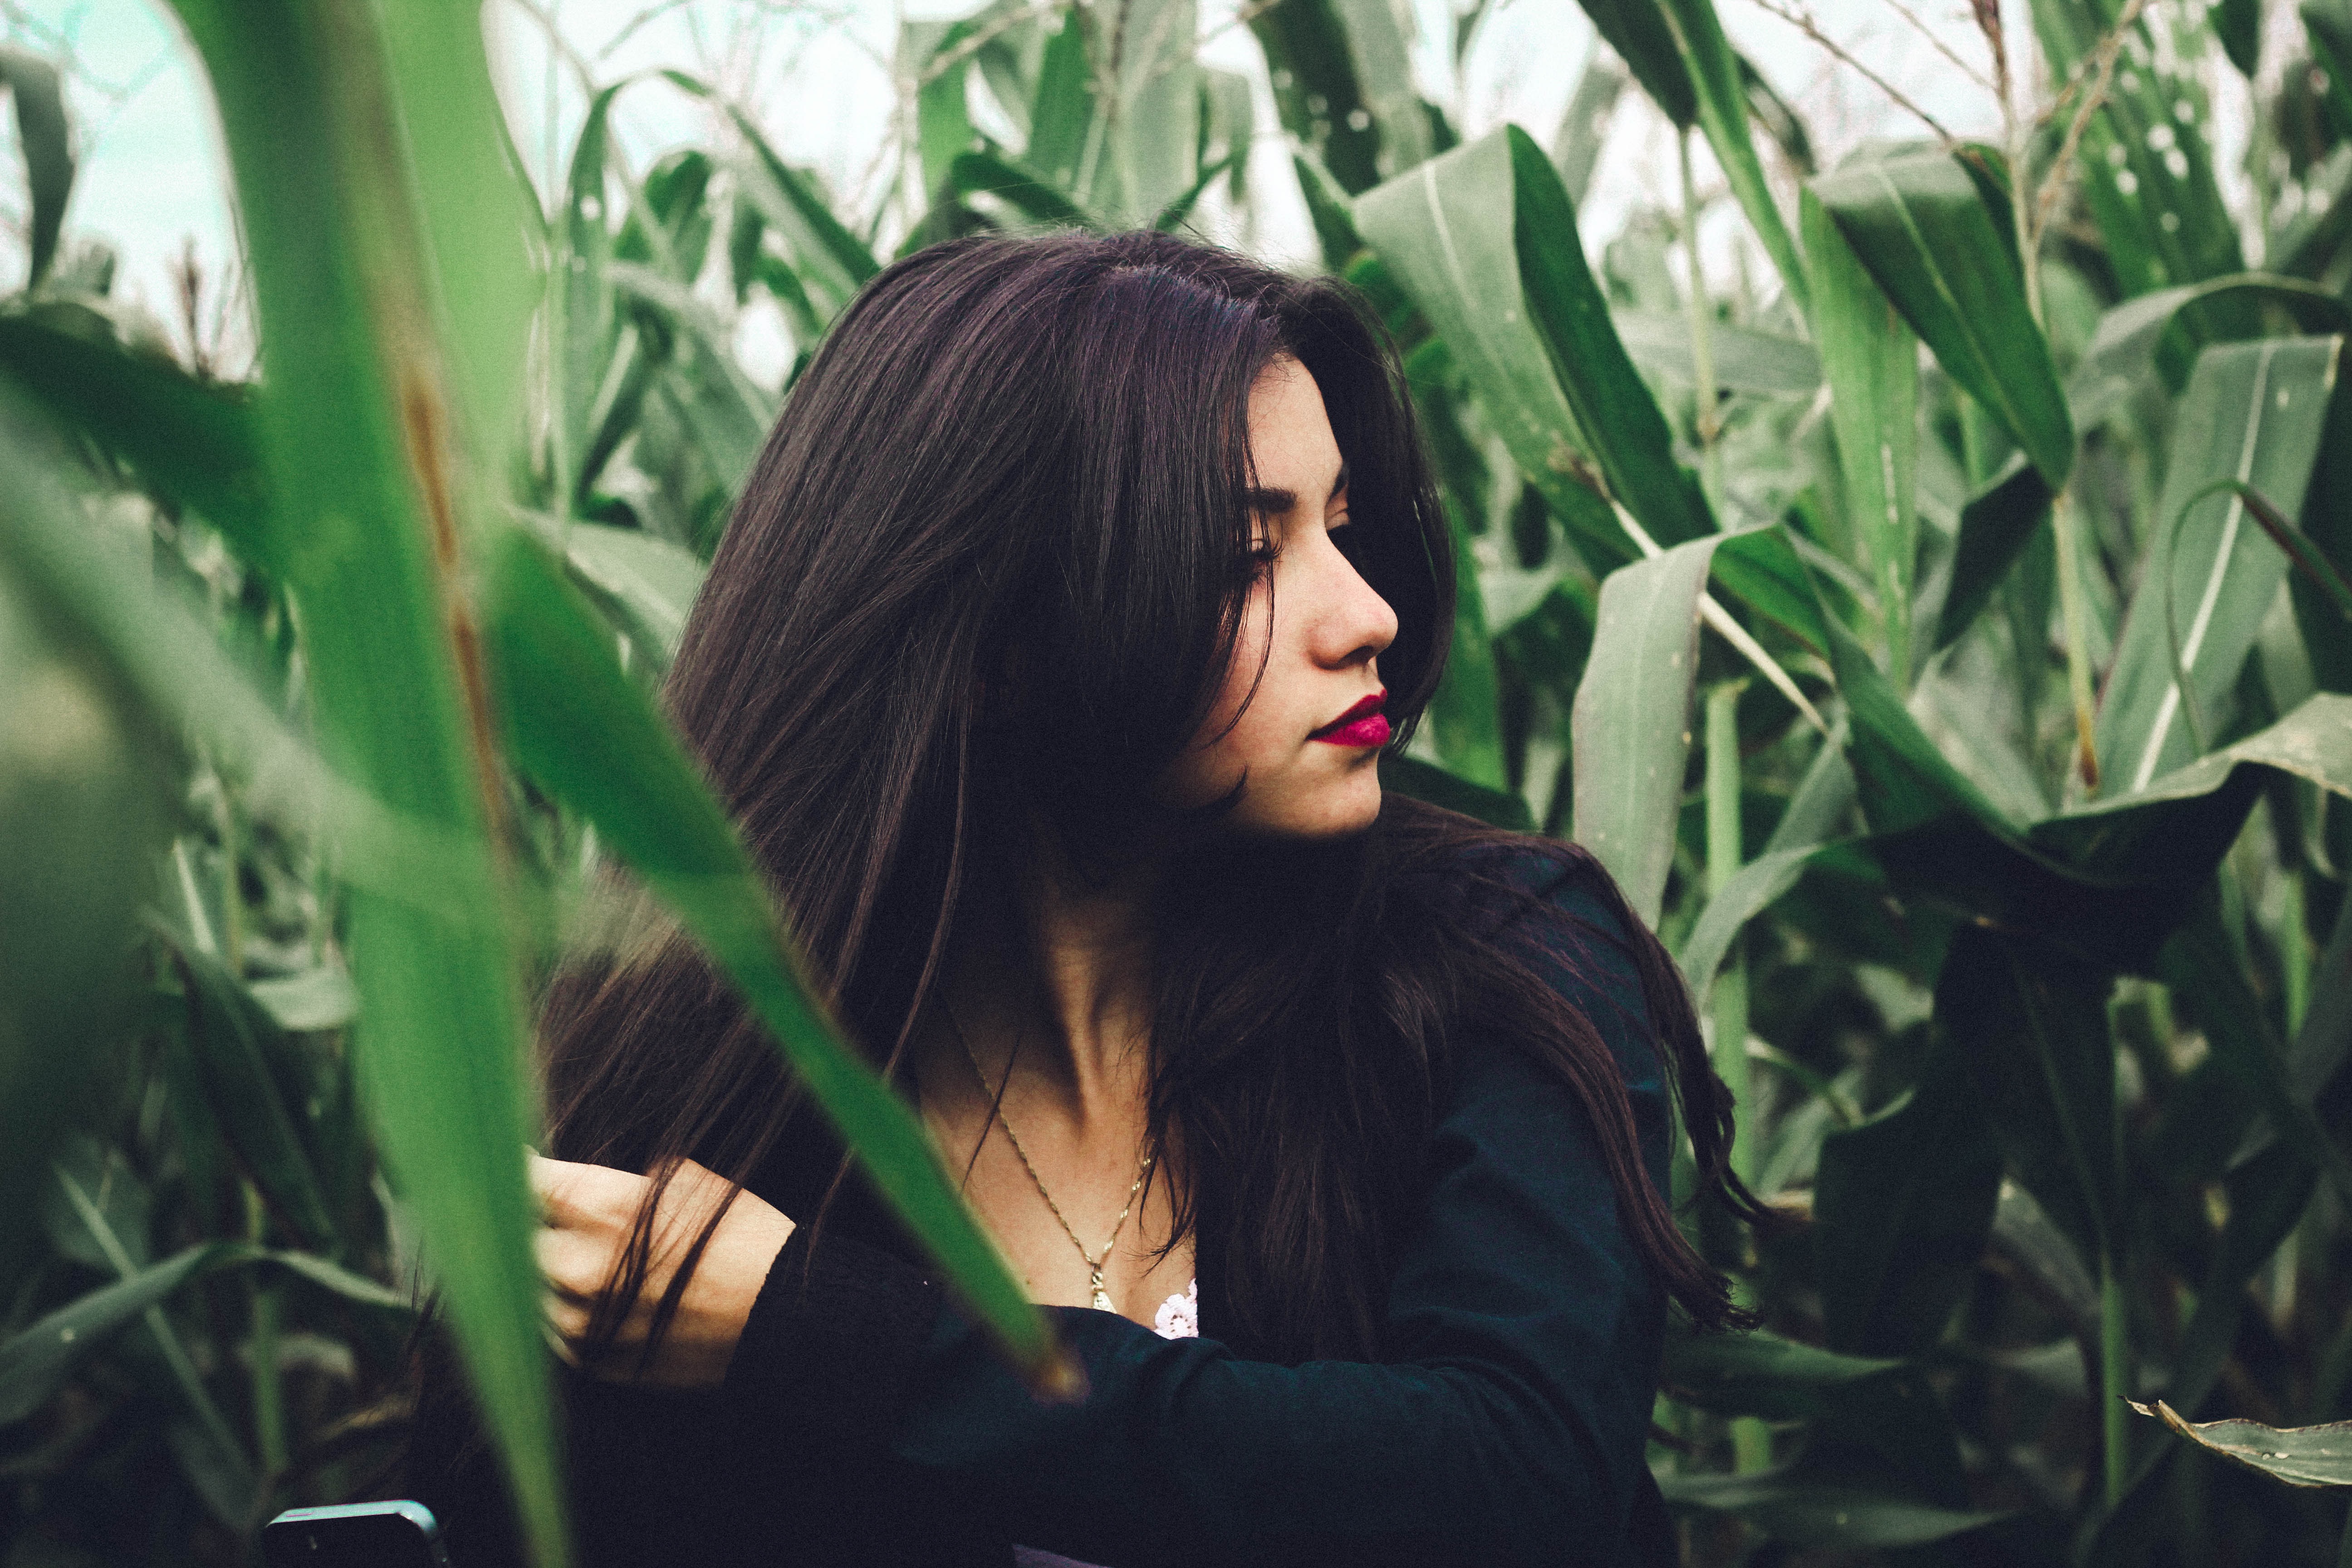
grass, person, girl, woman, photography, sunlight, flower, portrait, model, spring, green, color, fashion, plants, eye, photograph, beauty, beautiful, corn field, photo shoot